Evolutionism

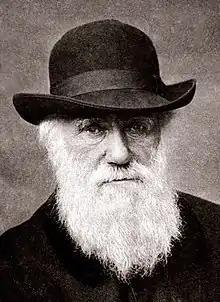
Charles Darwin, whose On the Origin of Species introduced the theory of evolution to society at large, photographed in 1881

Evolutionism is a term used (often derogatorily) to denote the theory of evolution. Its exact meaning has changed over time as the study of evolution has progressed. In the 19th century, it was used to describe the belief that organisms deliberately improved themselves through progressive inherited change (orthogenesis). The teleological belief went on to include cultural evolution and social evolution. In the 1970s, the term "Neo-Evolutionism" was used to describe the idea that "human beings sought to preserve a familiar style of life unless change was forced on them by factors that were beyond their control."